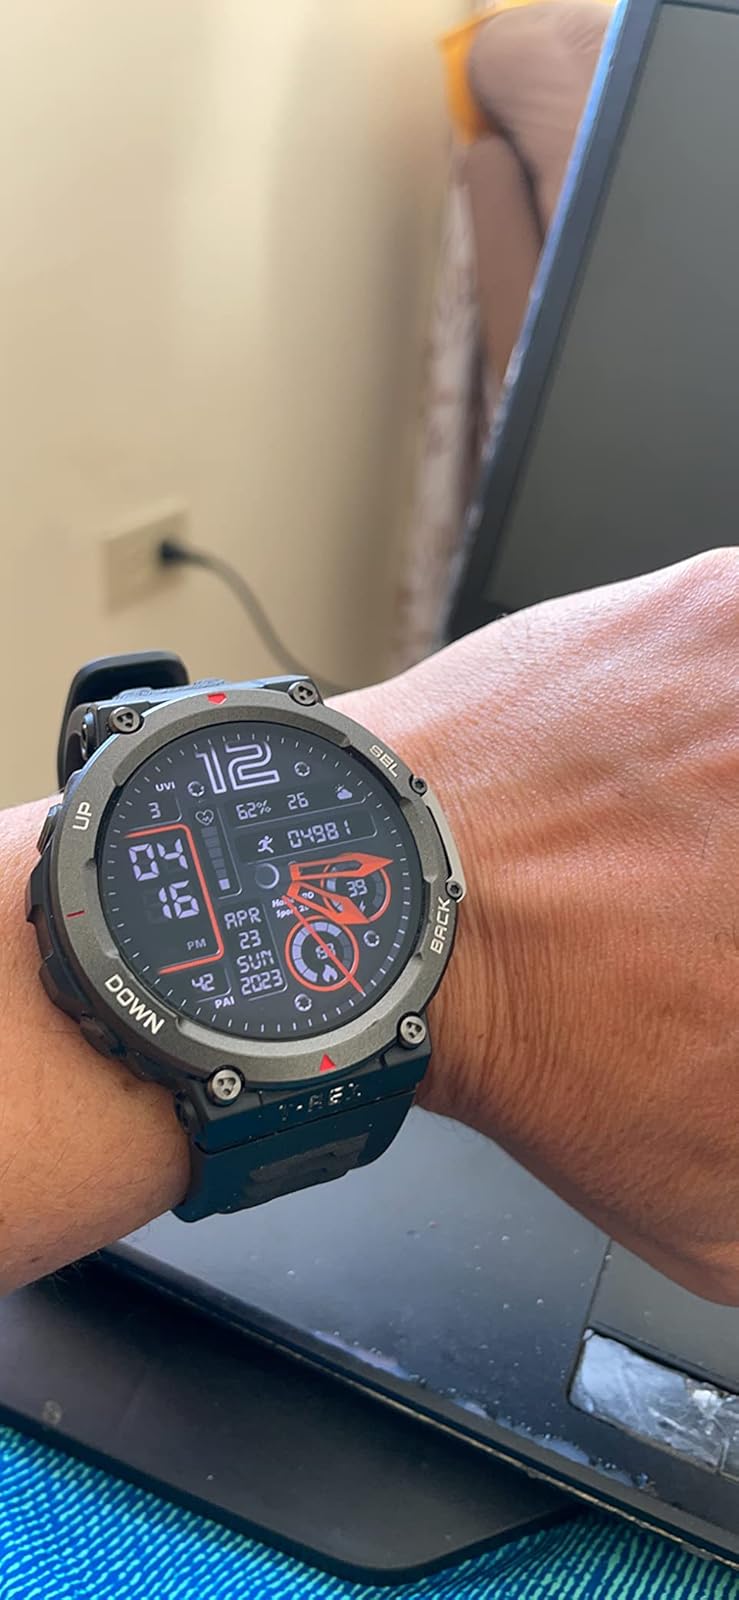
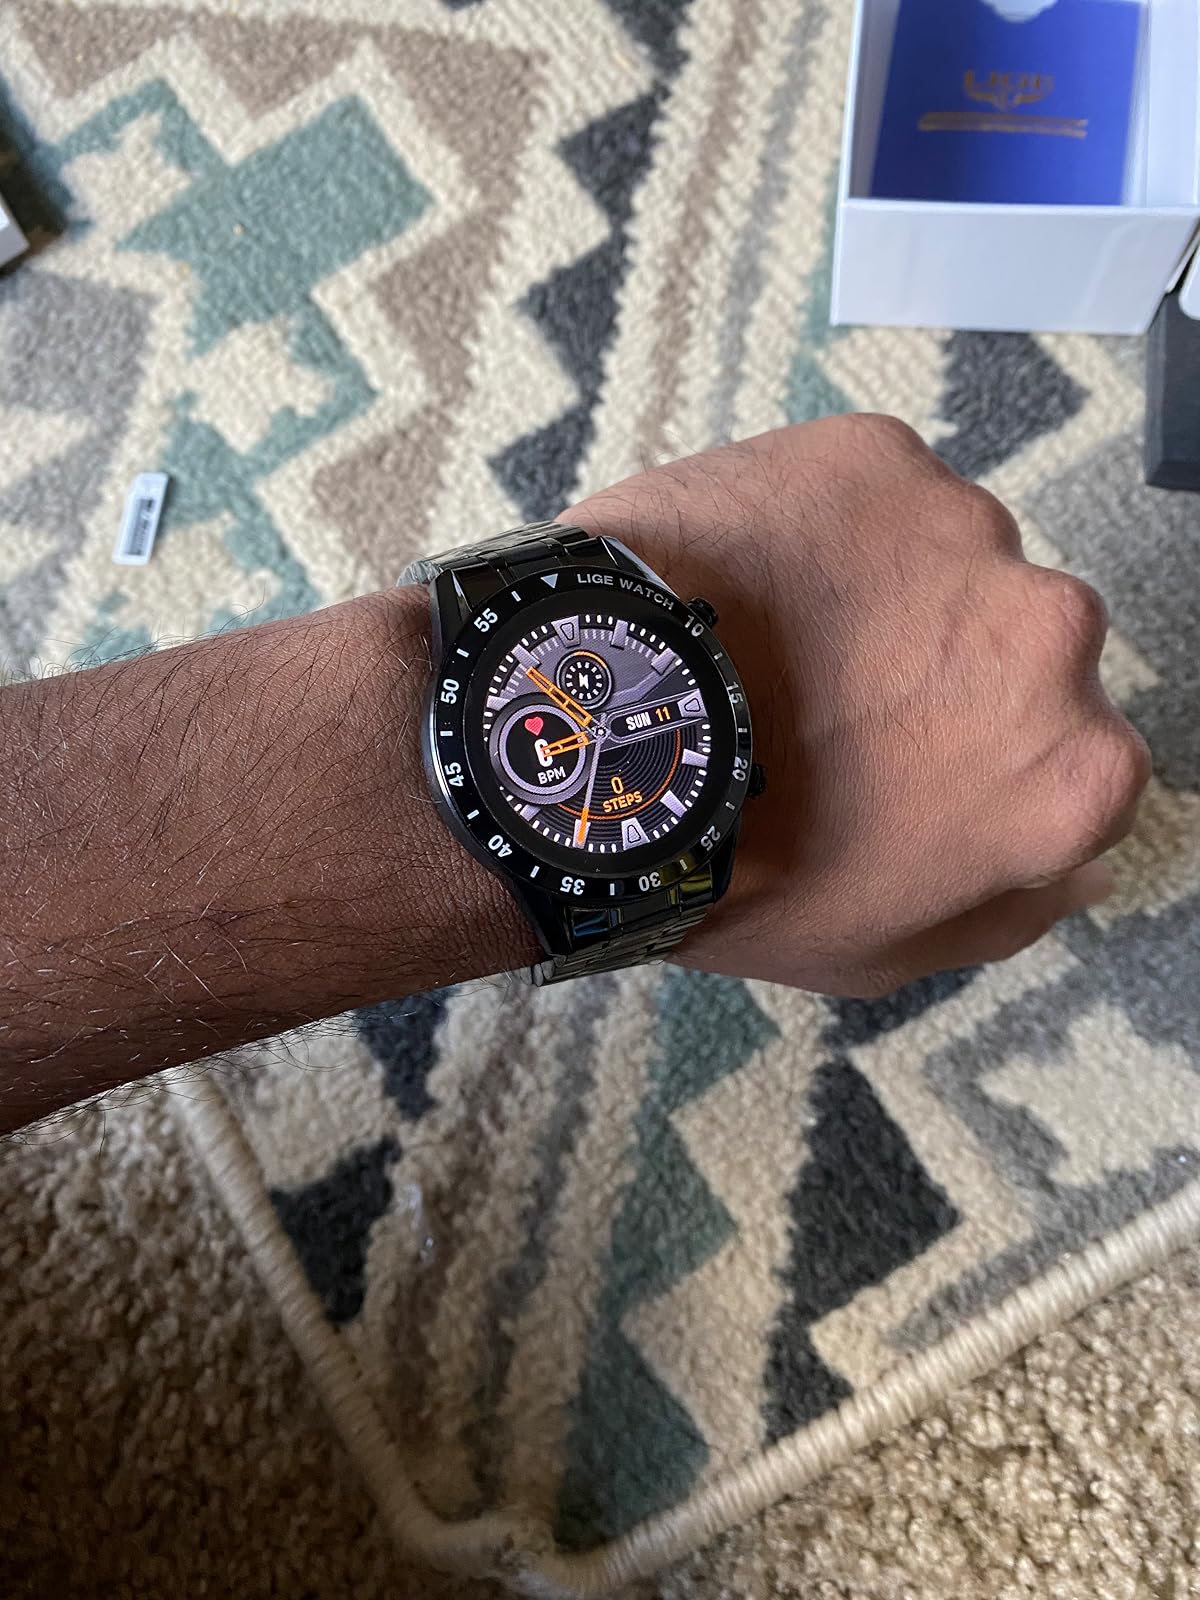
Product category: smartwatch
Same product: no